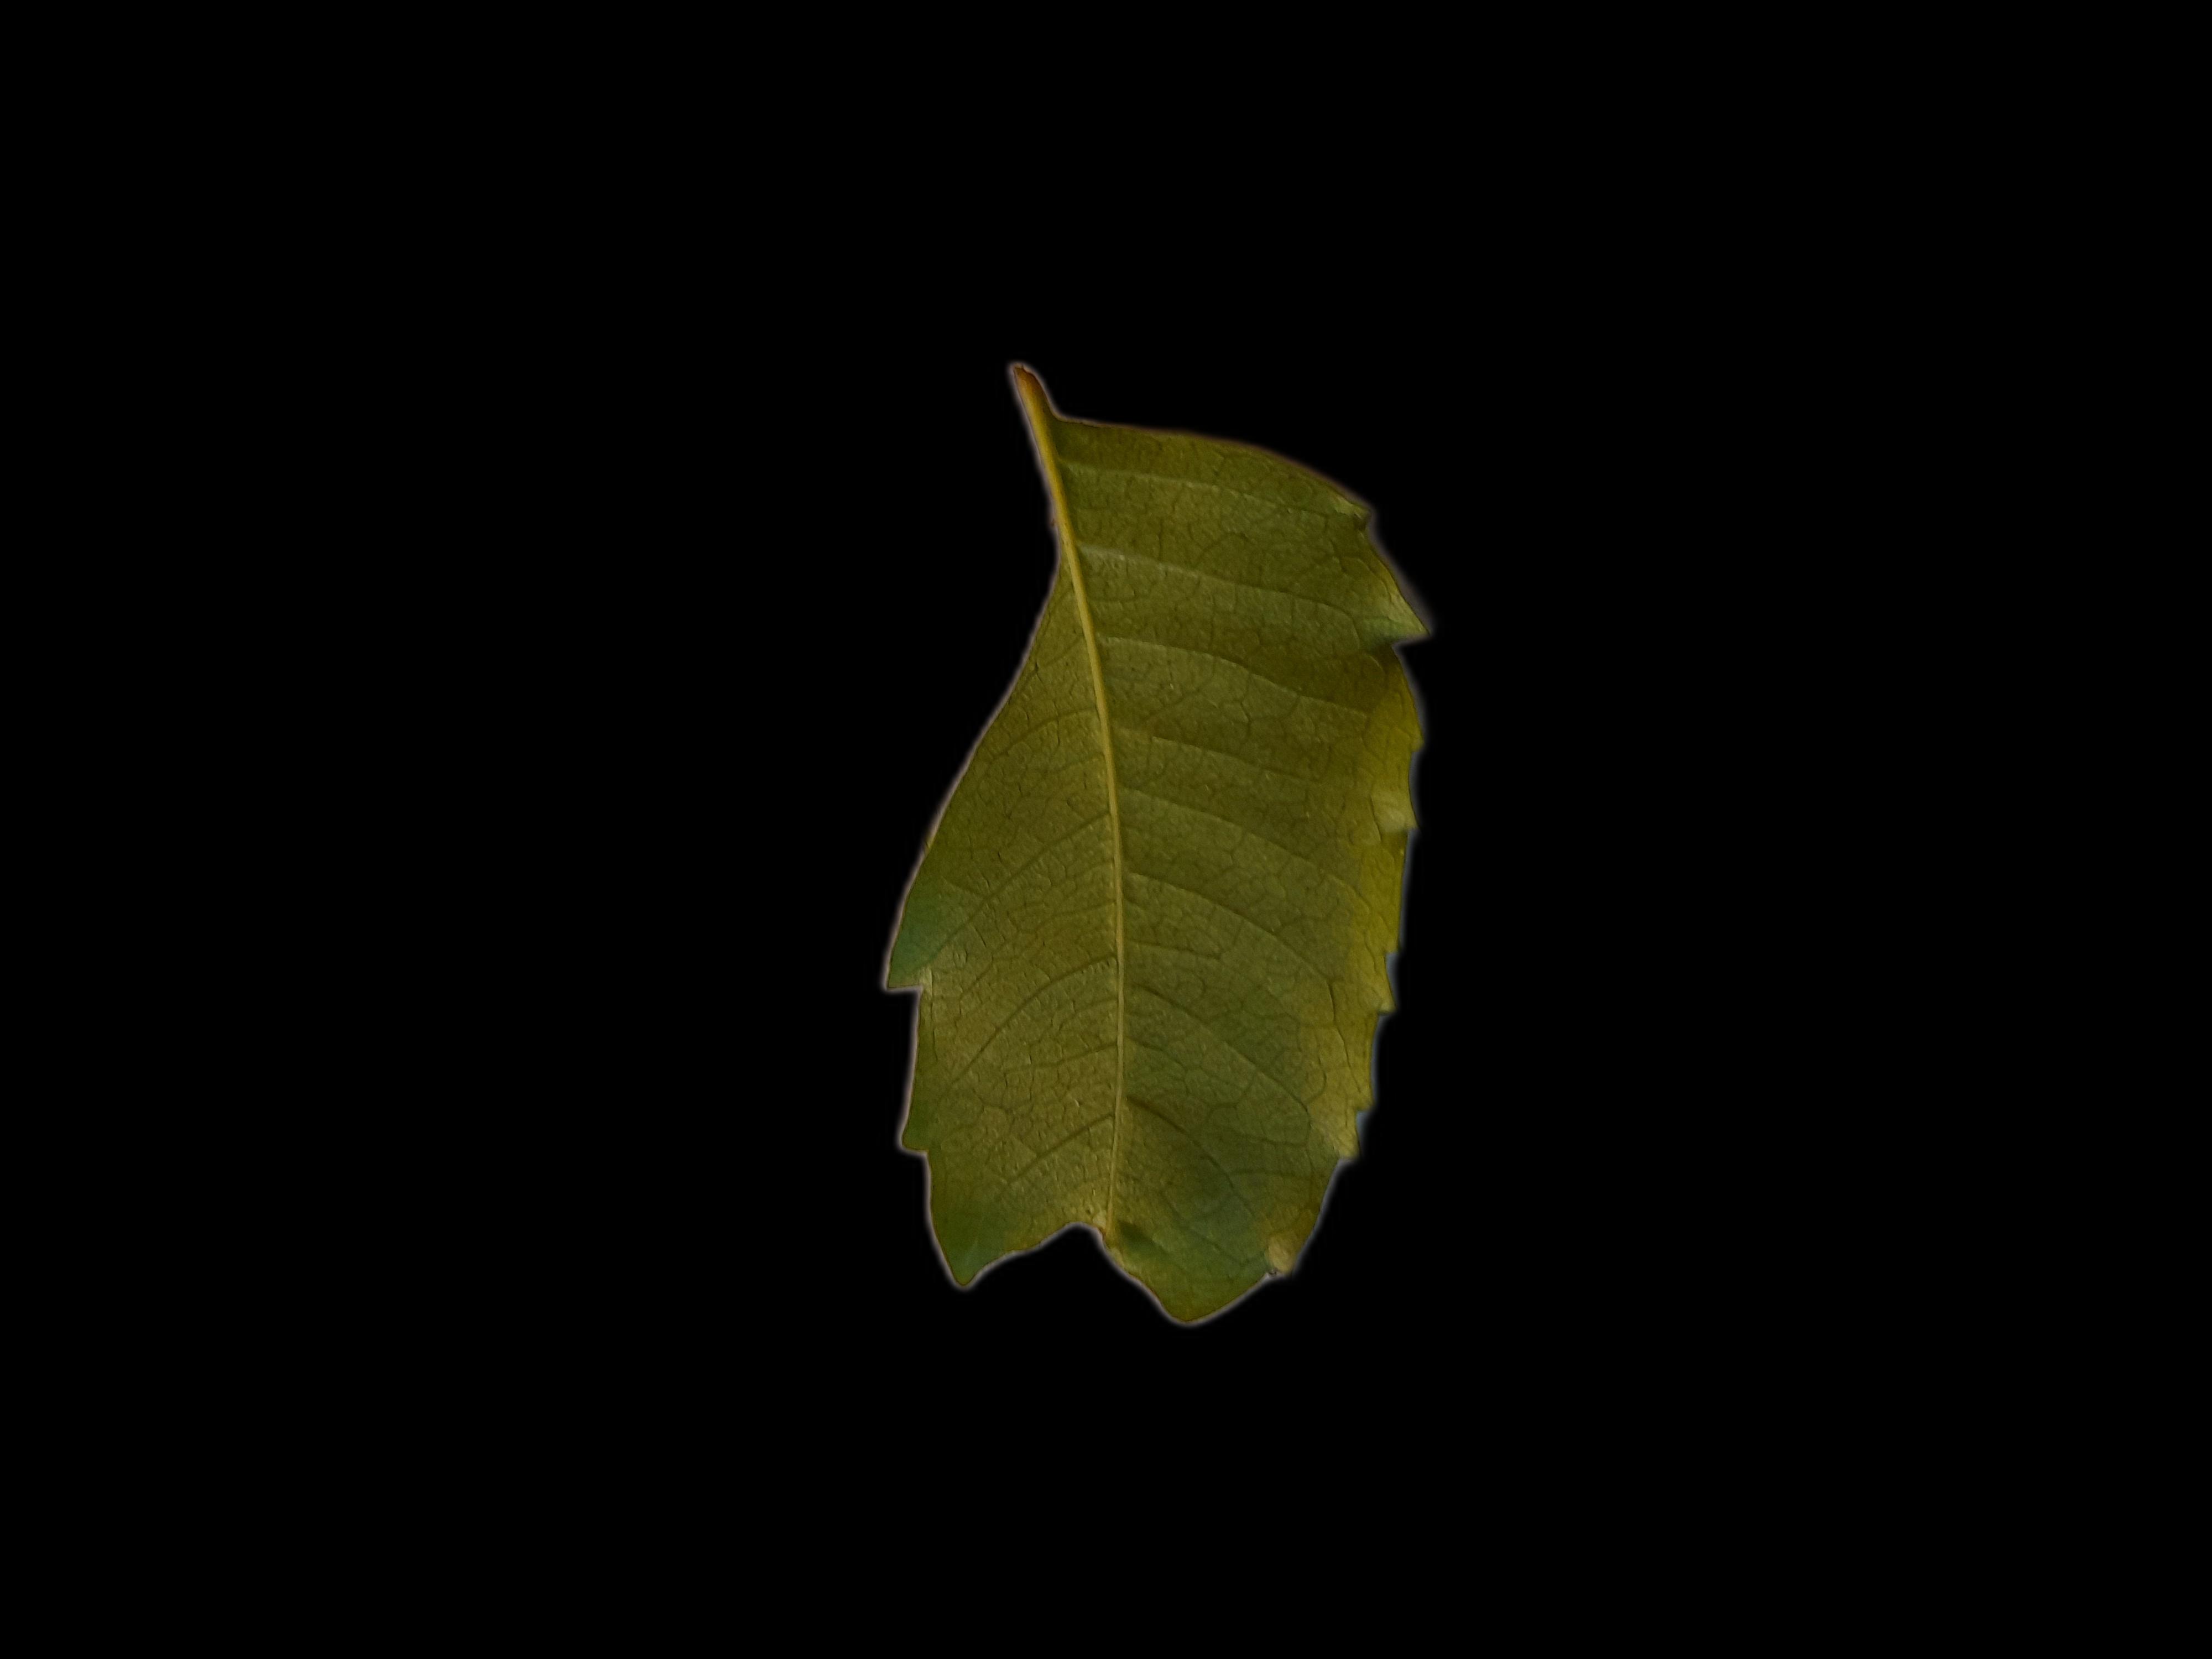
Plant: Neem